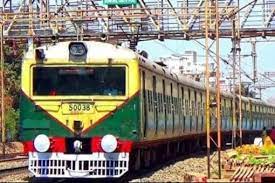
Vehicle type: Trains